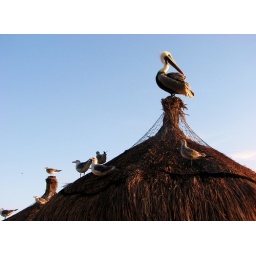
Pelicans and other water birds are everywhere around the lagoon